Clas Thunberg

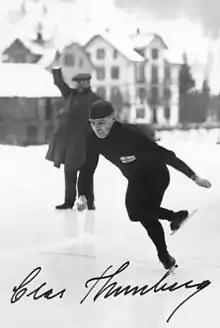

Arnold Clas ("Classe") Robert Thunberg (5 April 1893 – 28 April 1973) was a Finnish speed skater who won five Olympic gold medals – three at the inaugural Winter Olympics held in Chamonix in 1924 (along with a silver and a bronze medal) and two at the 1928 Winter Olympics held in St. Moritz. He was the most successful athlete at both of these Winter Olympics, sharing the honour for 1928 Winter Olympics with Johan Grøttumsbraaten of Norway.